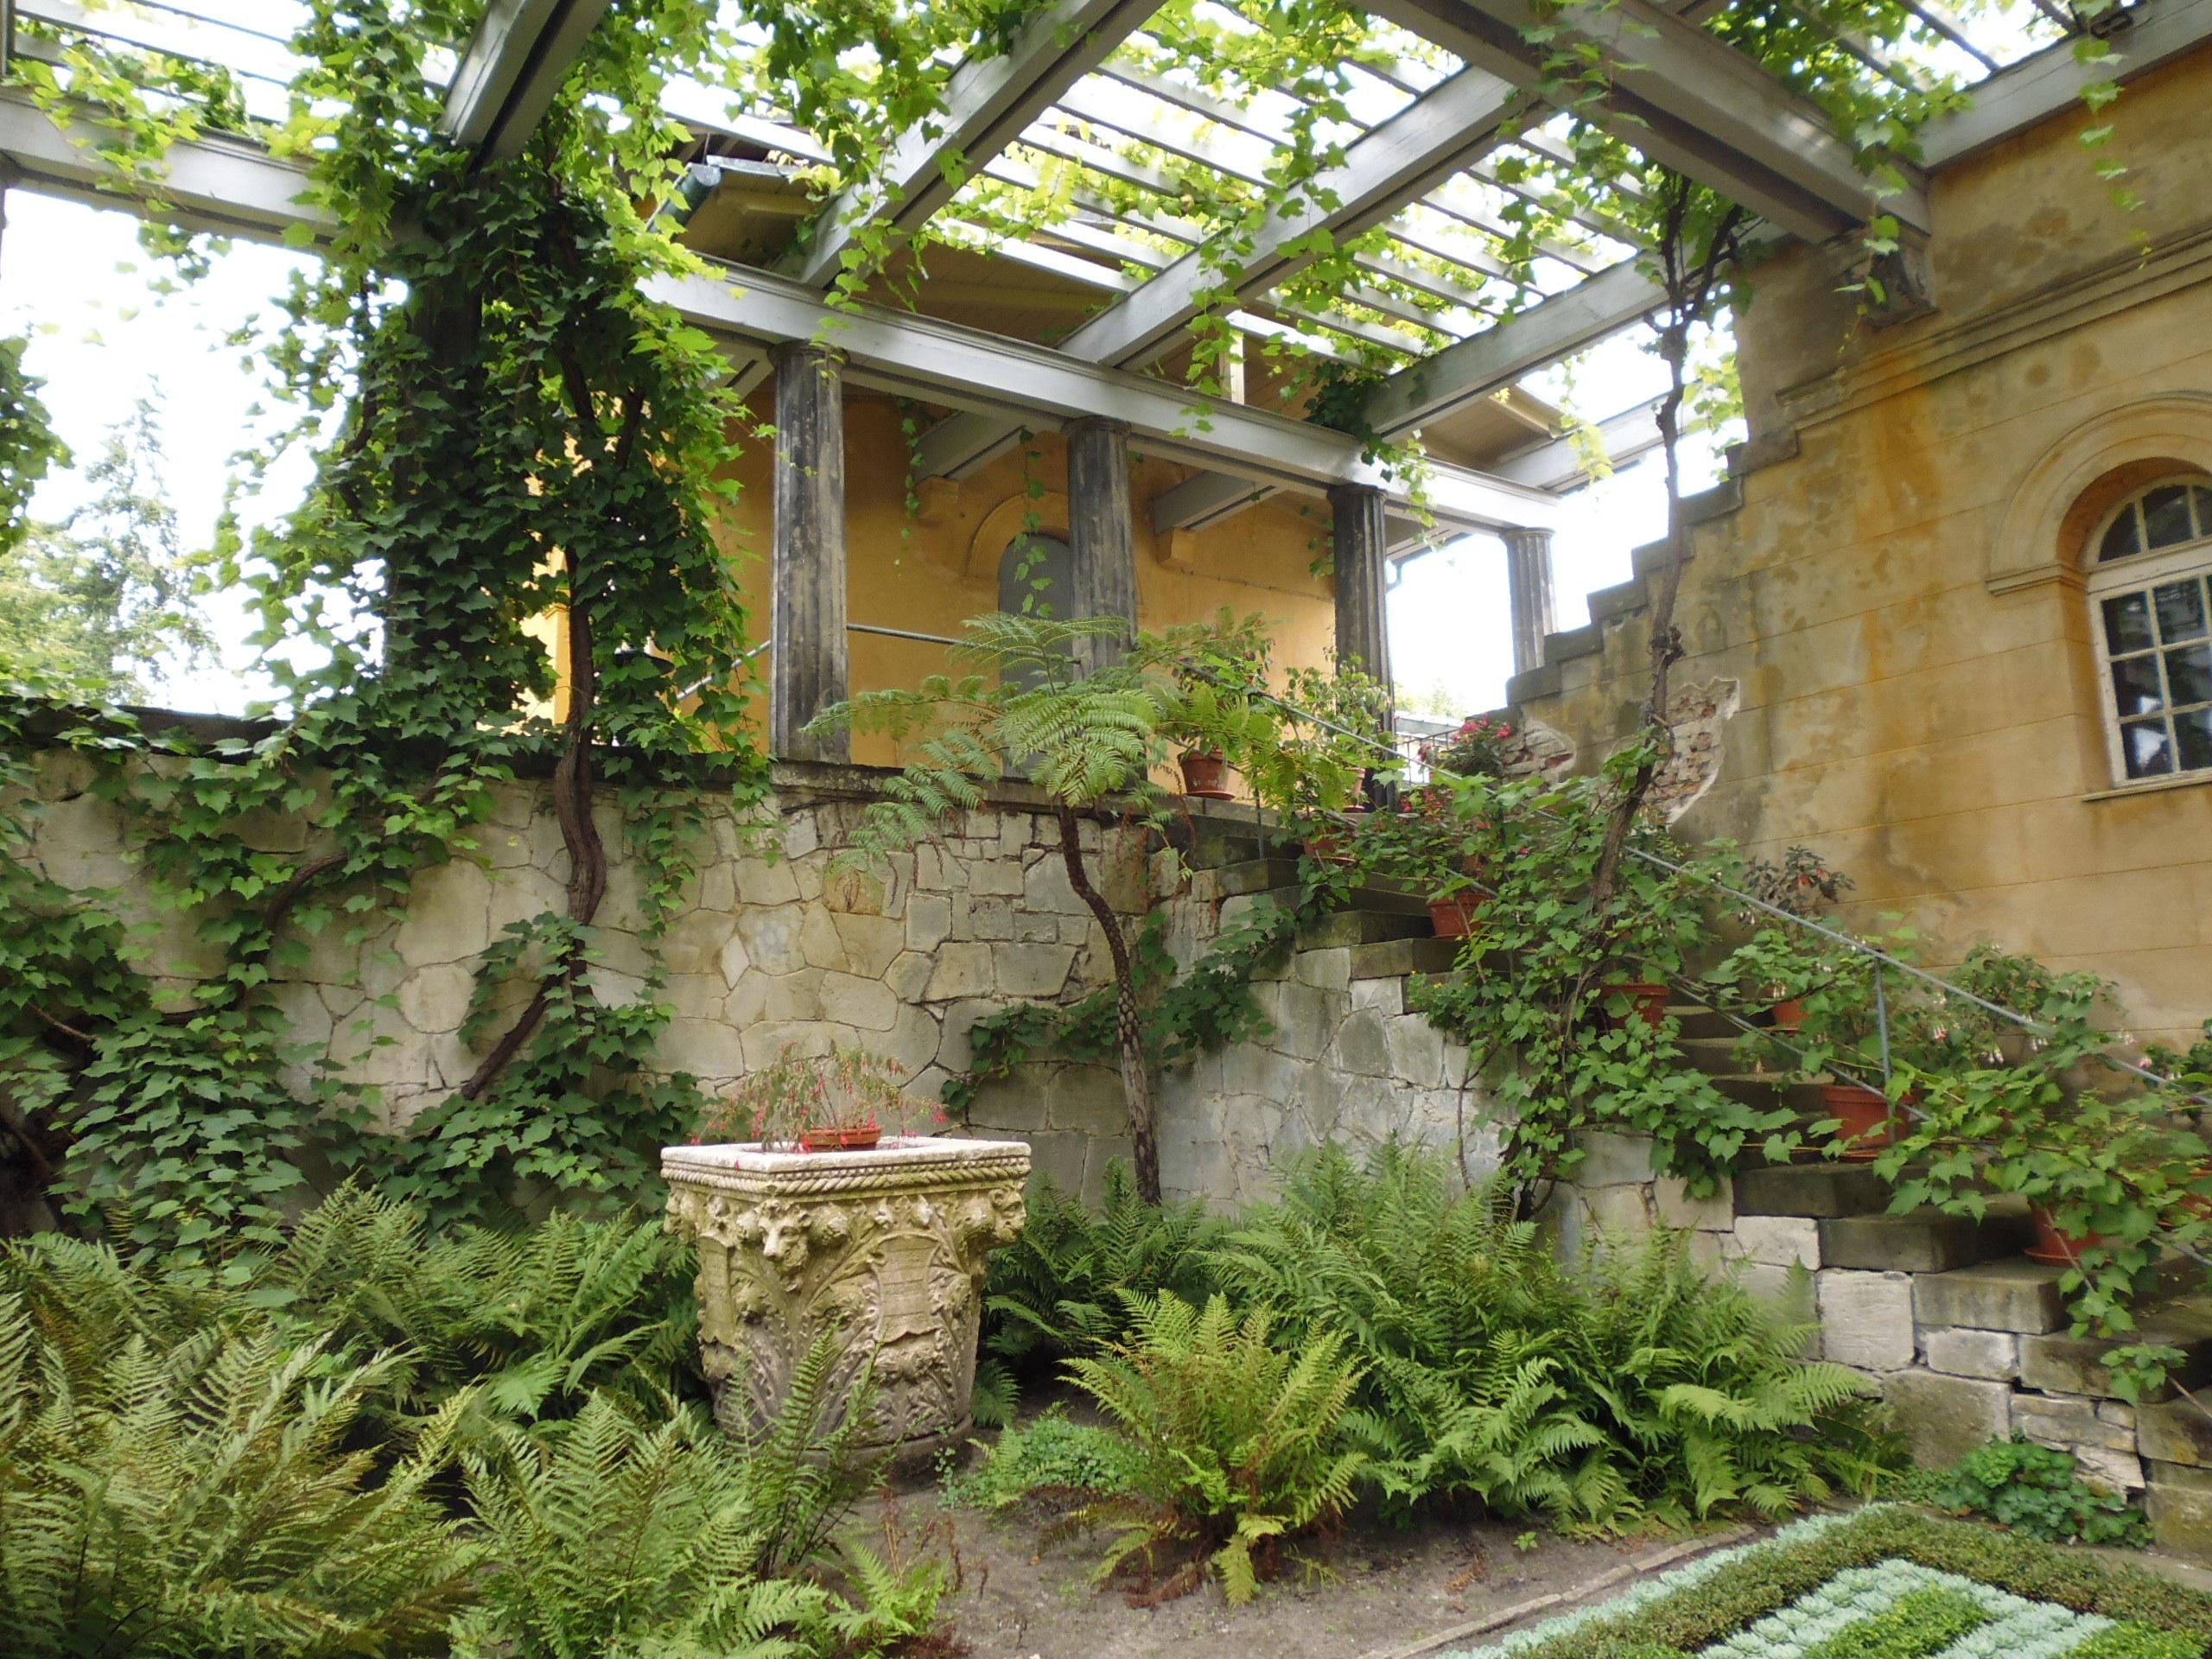
villa, home, cottage, backyard, property, garden, courtyard, estate, yard, hacienda, real estate, outdoor structure